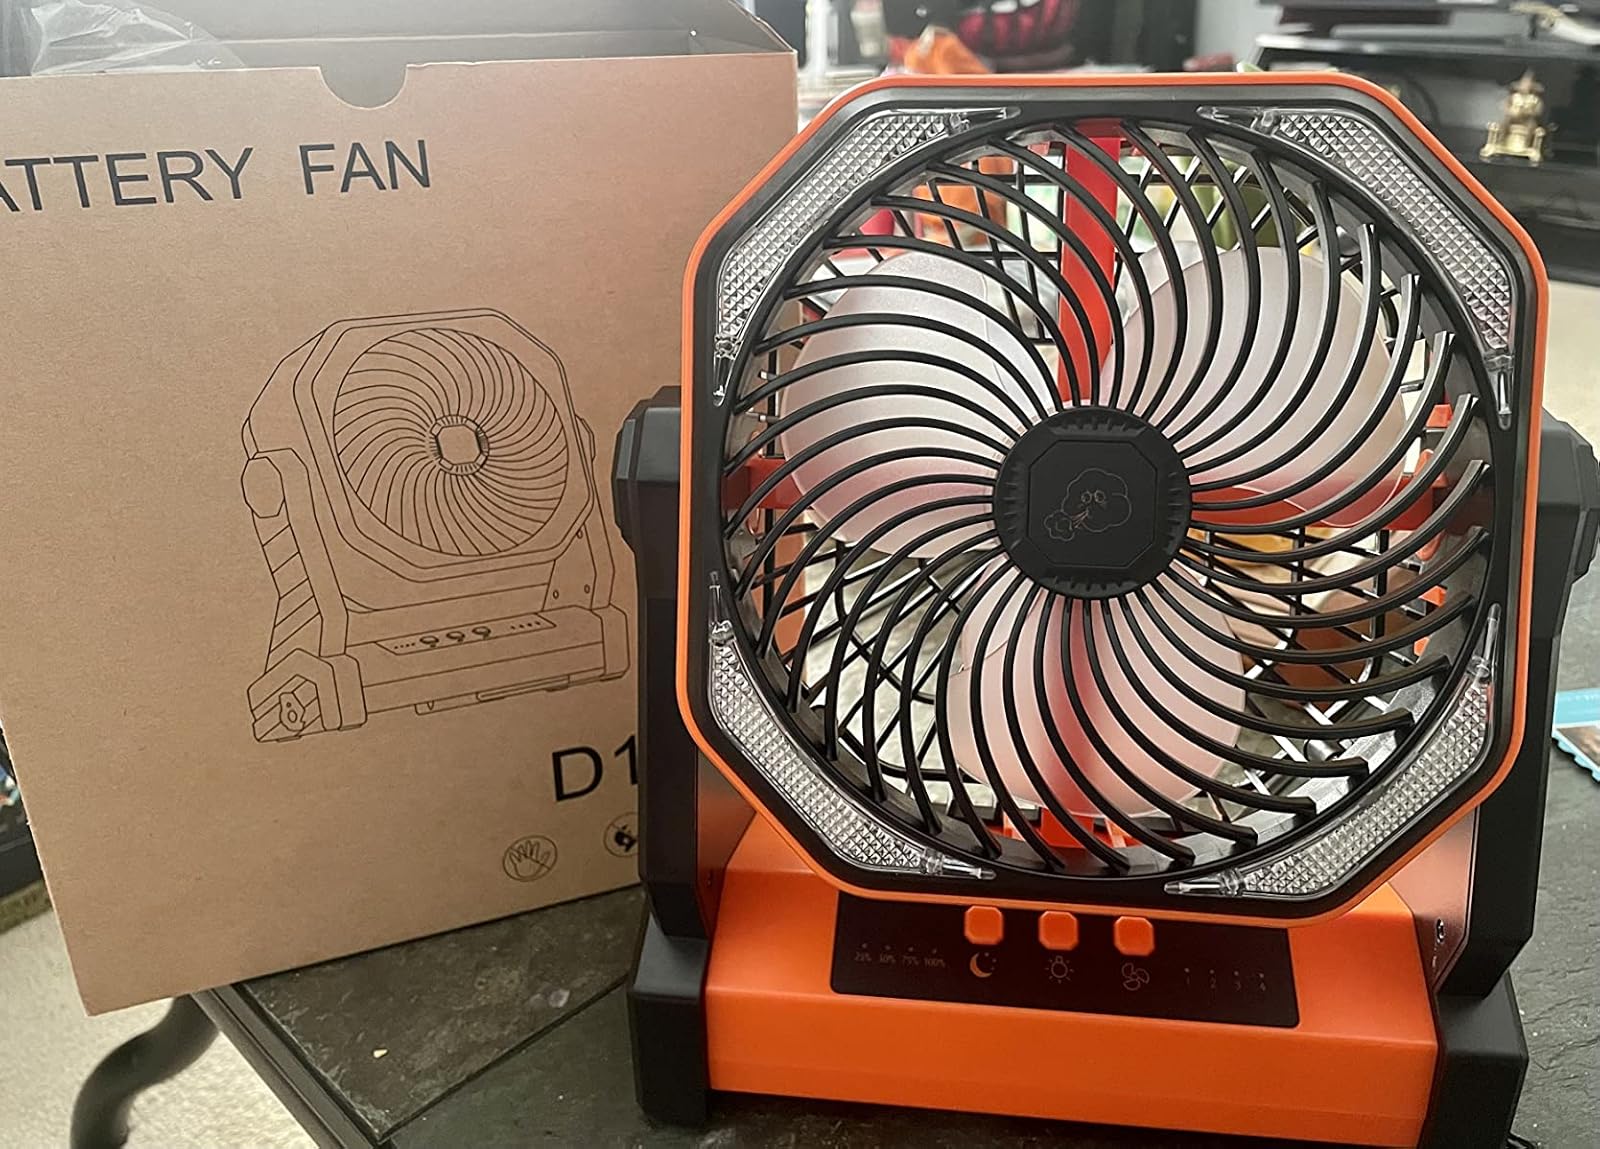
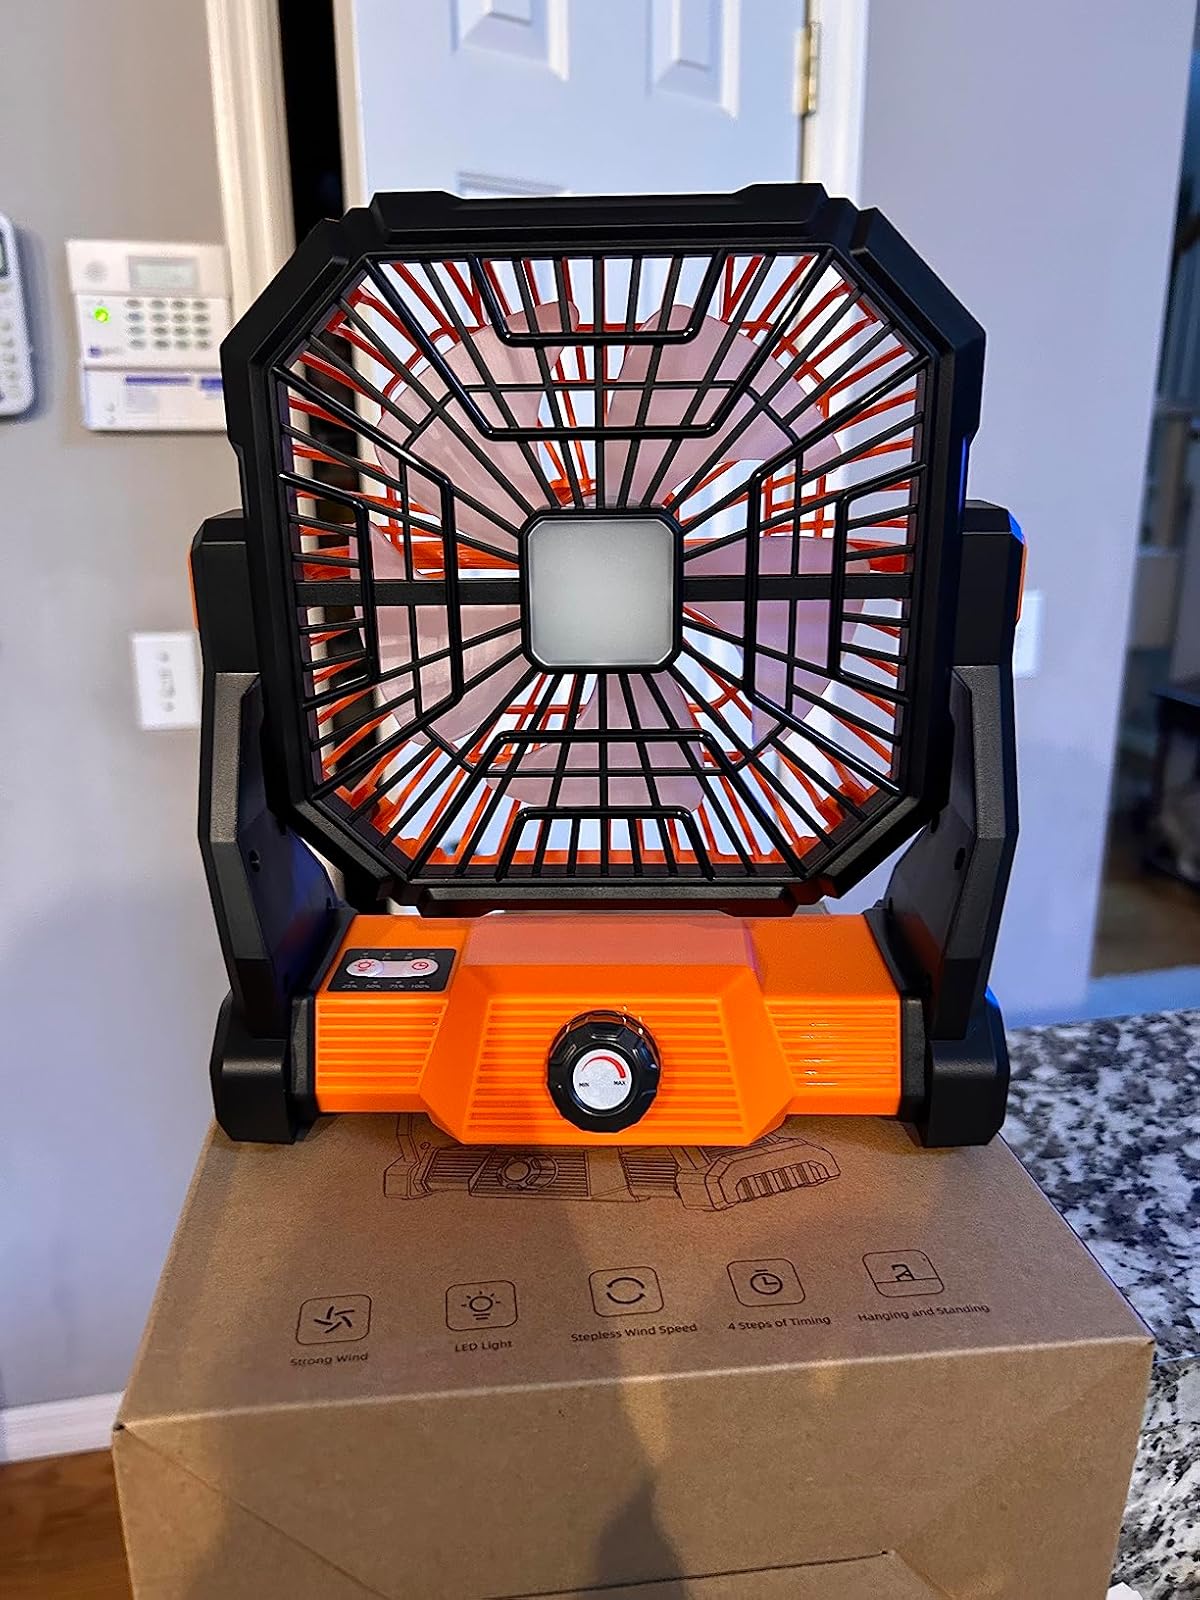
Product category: lantern
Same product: no